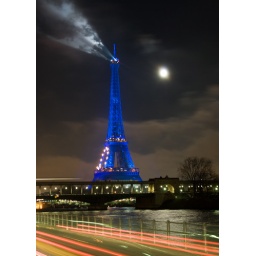
Eiffel tower in the European colors at night with a full moon and clouds